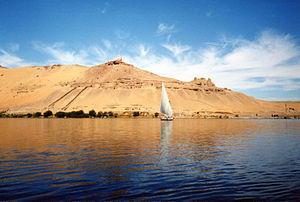
Le Nil près d'Assouan, Égypte.
Le Nil est un fleuve d'Afrique. Avec une longueur d'environ 6 700 km, c'est avec le fleuve Amazone, le plus long fleuve du monde. Il est issu de la rencontre du Nil Blanc et du Nil Bleu. Le Nil blanc prend sa source au lac Victoria ; le Nil bleu est issu du lac Tana. Ses deux branches s'unissant à Khartoum, capitale du Soudan actuel, le Nil se jette dans la Méditerranée en formant un delta au nord de l'Égypte. En comptant ses deux branches, le Nil traverse le Rwanda, le Burundi, la Tanzanie, l'Ouganda, l'Éthiopie, le Soudan du Sud, le Soudan et l'Égypte. Il longe également le Kenya et la République démocratique du Congo, et son bassin versant concerne aussi l'Érythrée grâce à son affluent du Tekezé.